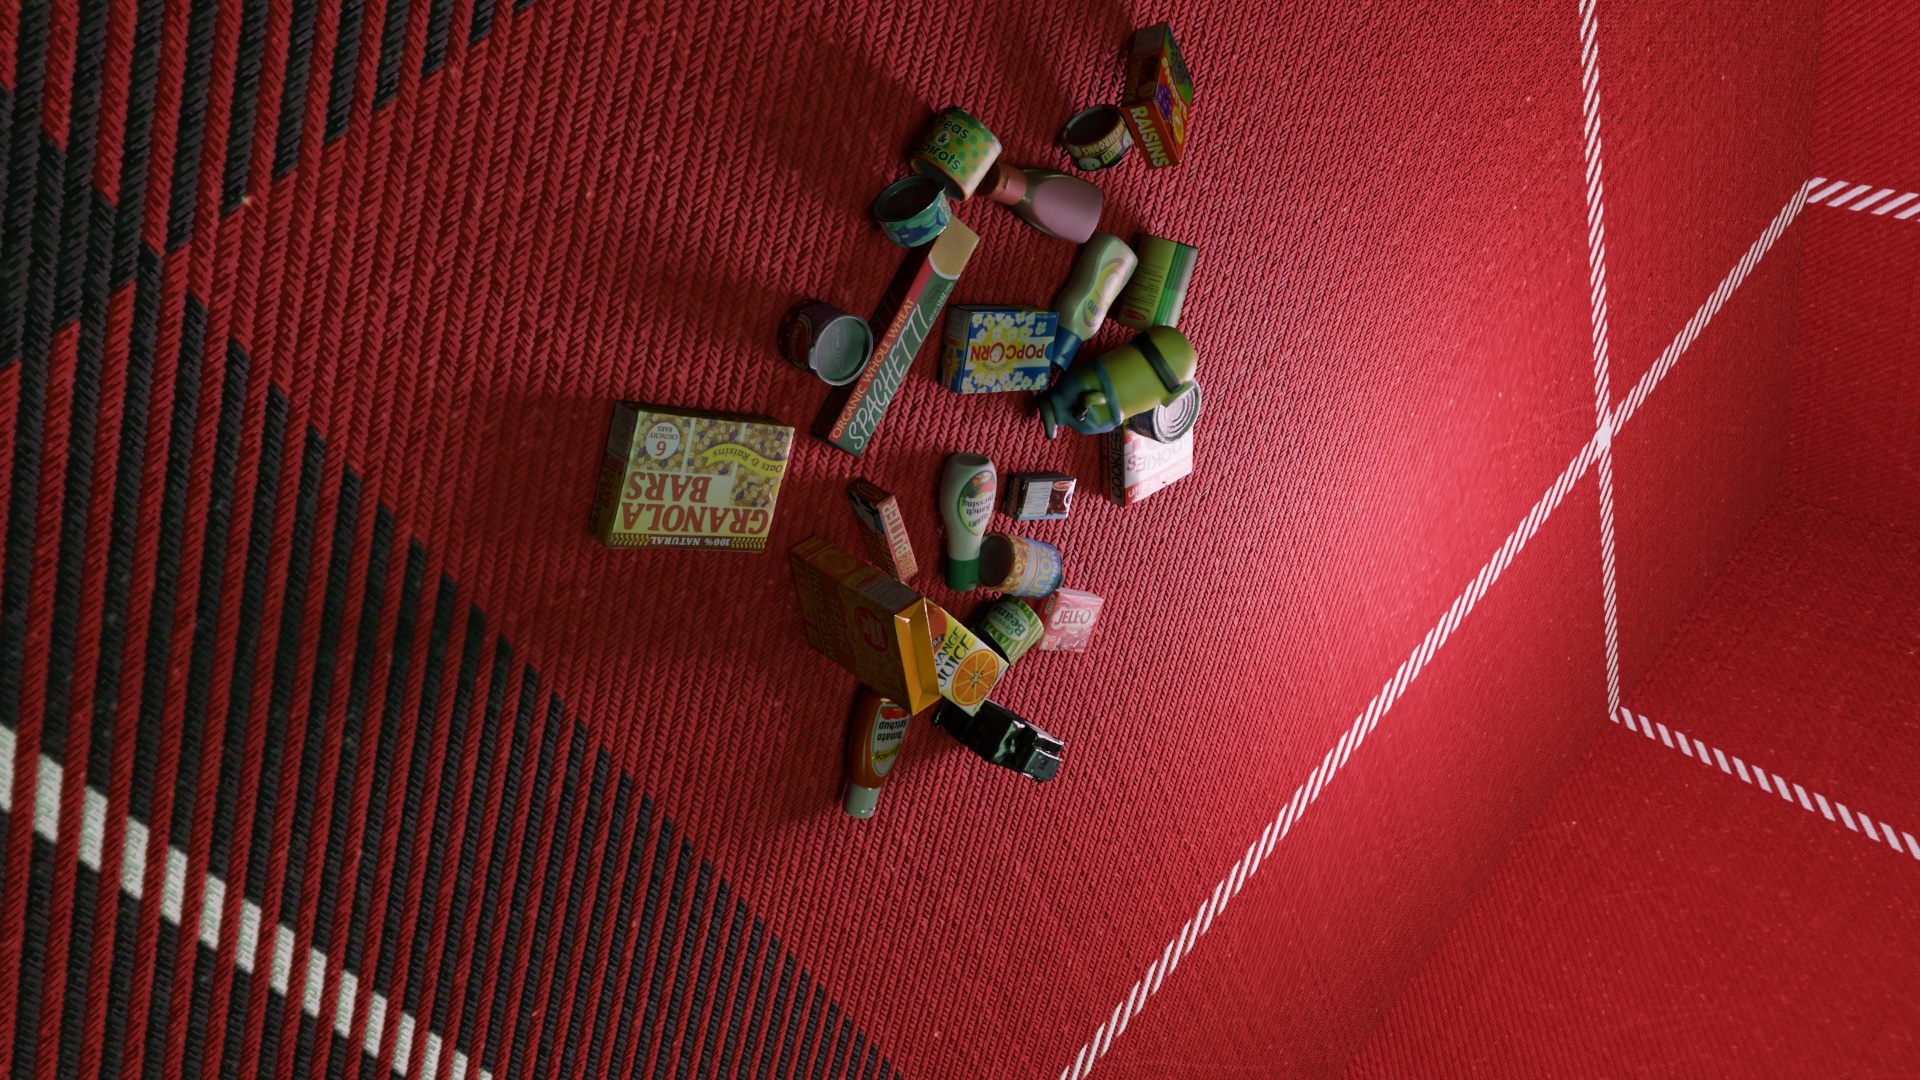
Question:
What are the eight normalized (x, y) image coordinates between 0 and 1 of the cuboid corners for the carton of orange juice? Your answer should be a list of normalized (x, y) image coordinates between 0 and 1 with bottom face first then top face, all counter-clockwise.
Answer: [(0.485417, 0.638889), (0.507292, 0.664815), (0.526563, 0.614815), (0.504167, 0.590741), (0.434896, 0.572222), (0.456771, 0.599074), (0.478646, 0.544444), (0.455729, 0.52037)]